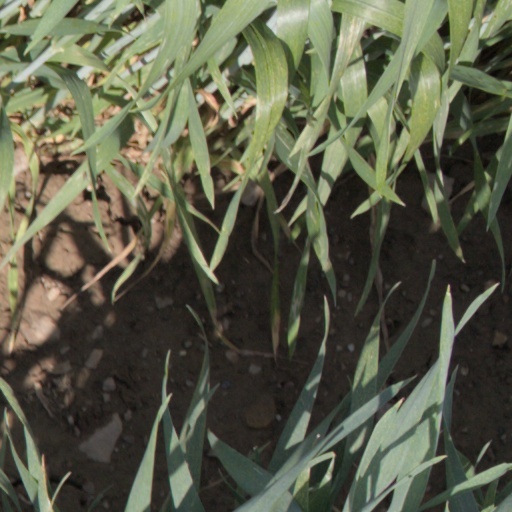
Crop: wheat